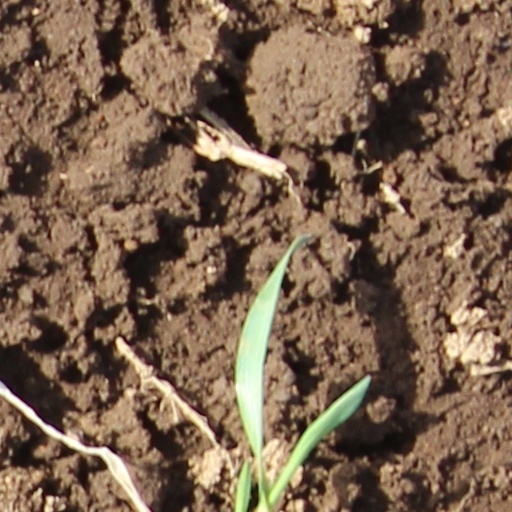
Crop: wheat